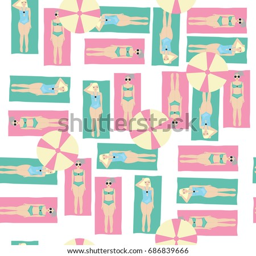
people on the beach seamless pattern .